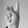
ASL letter: K